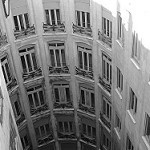
Label: B & W